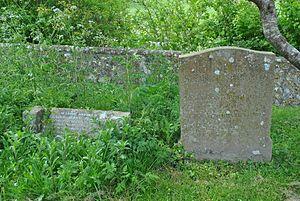
Caroline Eleanor Frances Spurgeon, née le 24 octobre 1869 dans la province du Pendjab de l'Empire des Indes britanniques et morte le 24 octobre 1942 à Tucson, Arizona est une critique littéraire anglaise, connue pour avoir été la première femme professeur d'université à Londres, et la deuxième en Angleterre. Elle fut la première universitaire angliciste, et la première à être pleinement acceptée comme telle en Angleterre.